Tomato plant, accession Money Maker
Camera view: horizontal (90 deg, fisheye); turntable rotation: 240 degrees
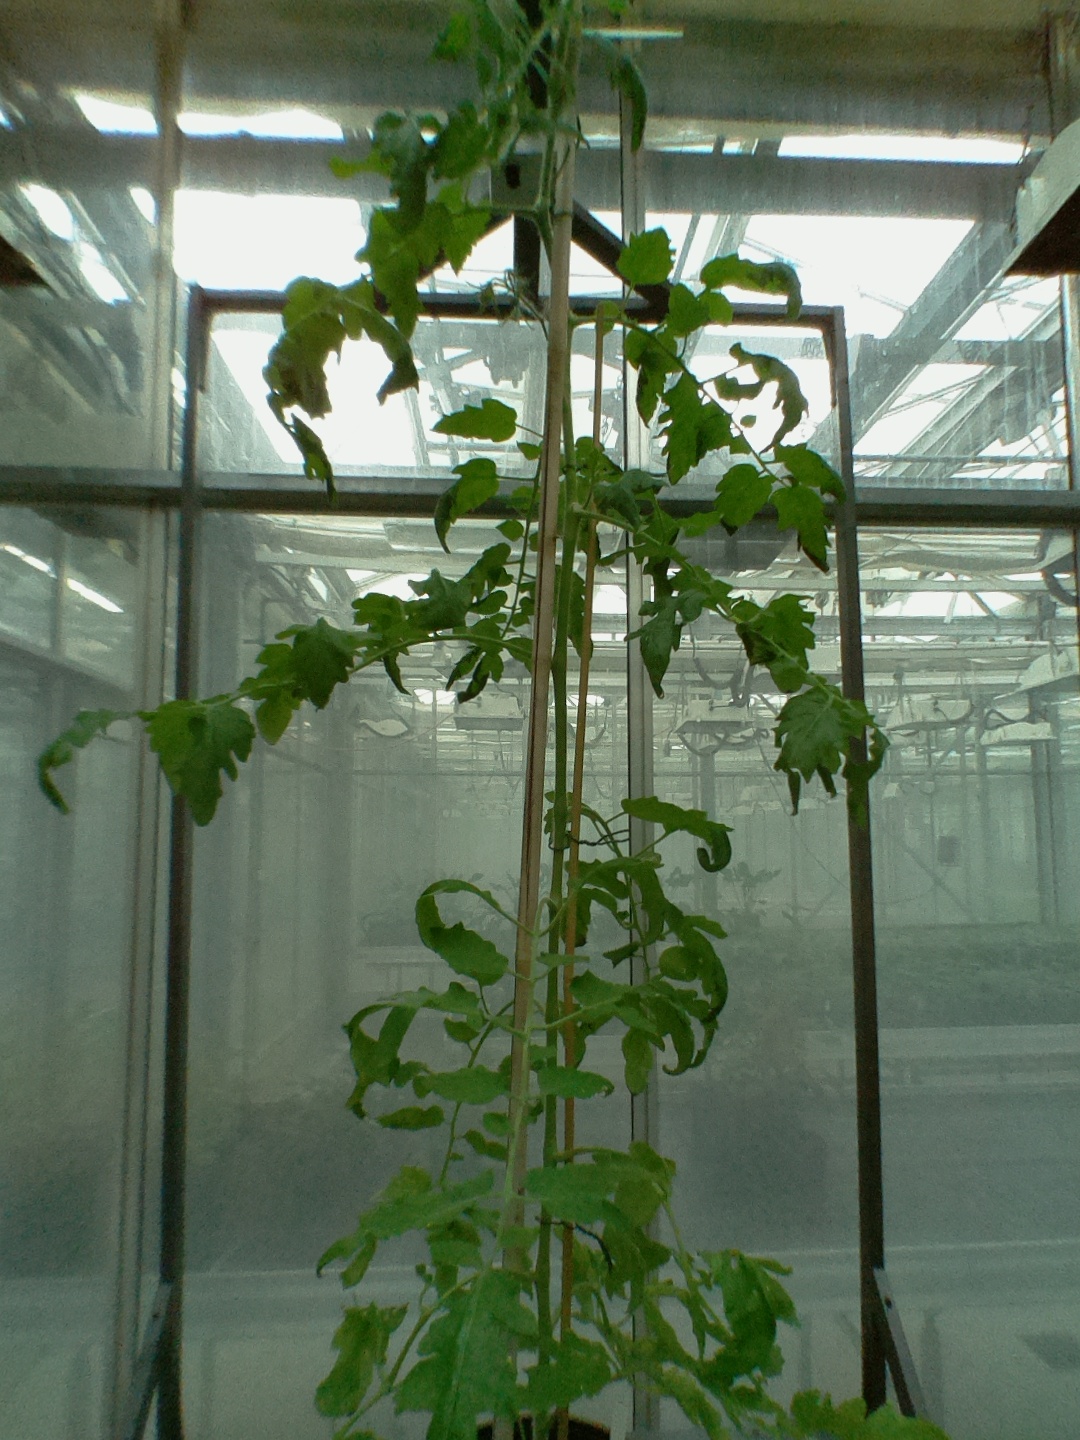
BBCH growth stage 70: Fruits at the main stem or branches visibles